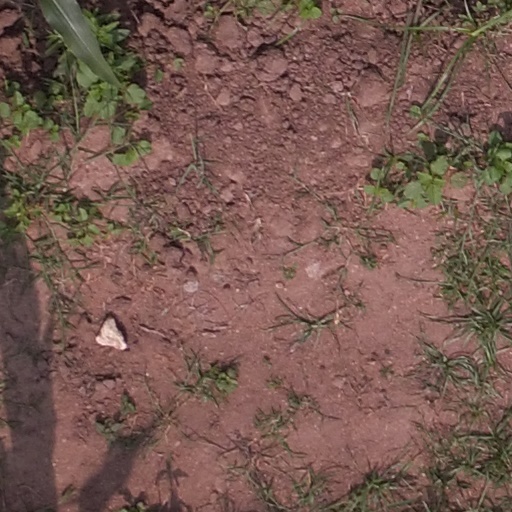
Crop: maize; corn